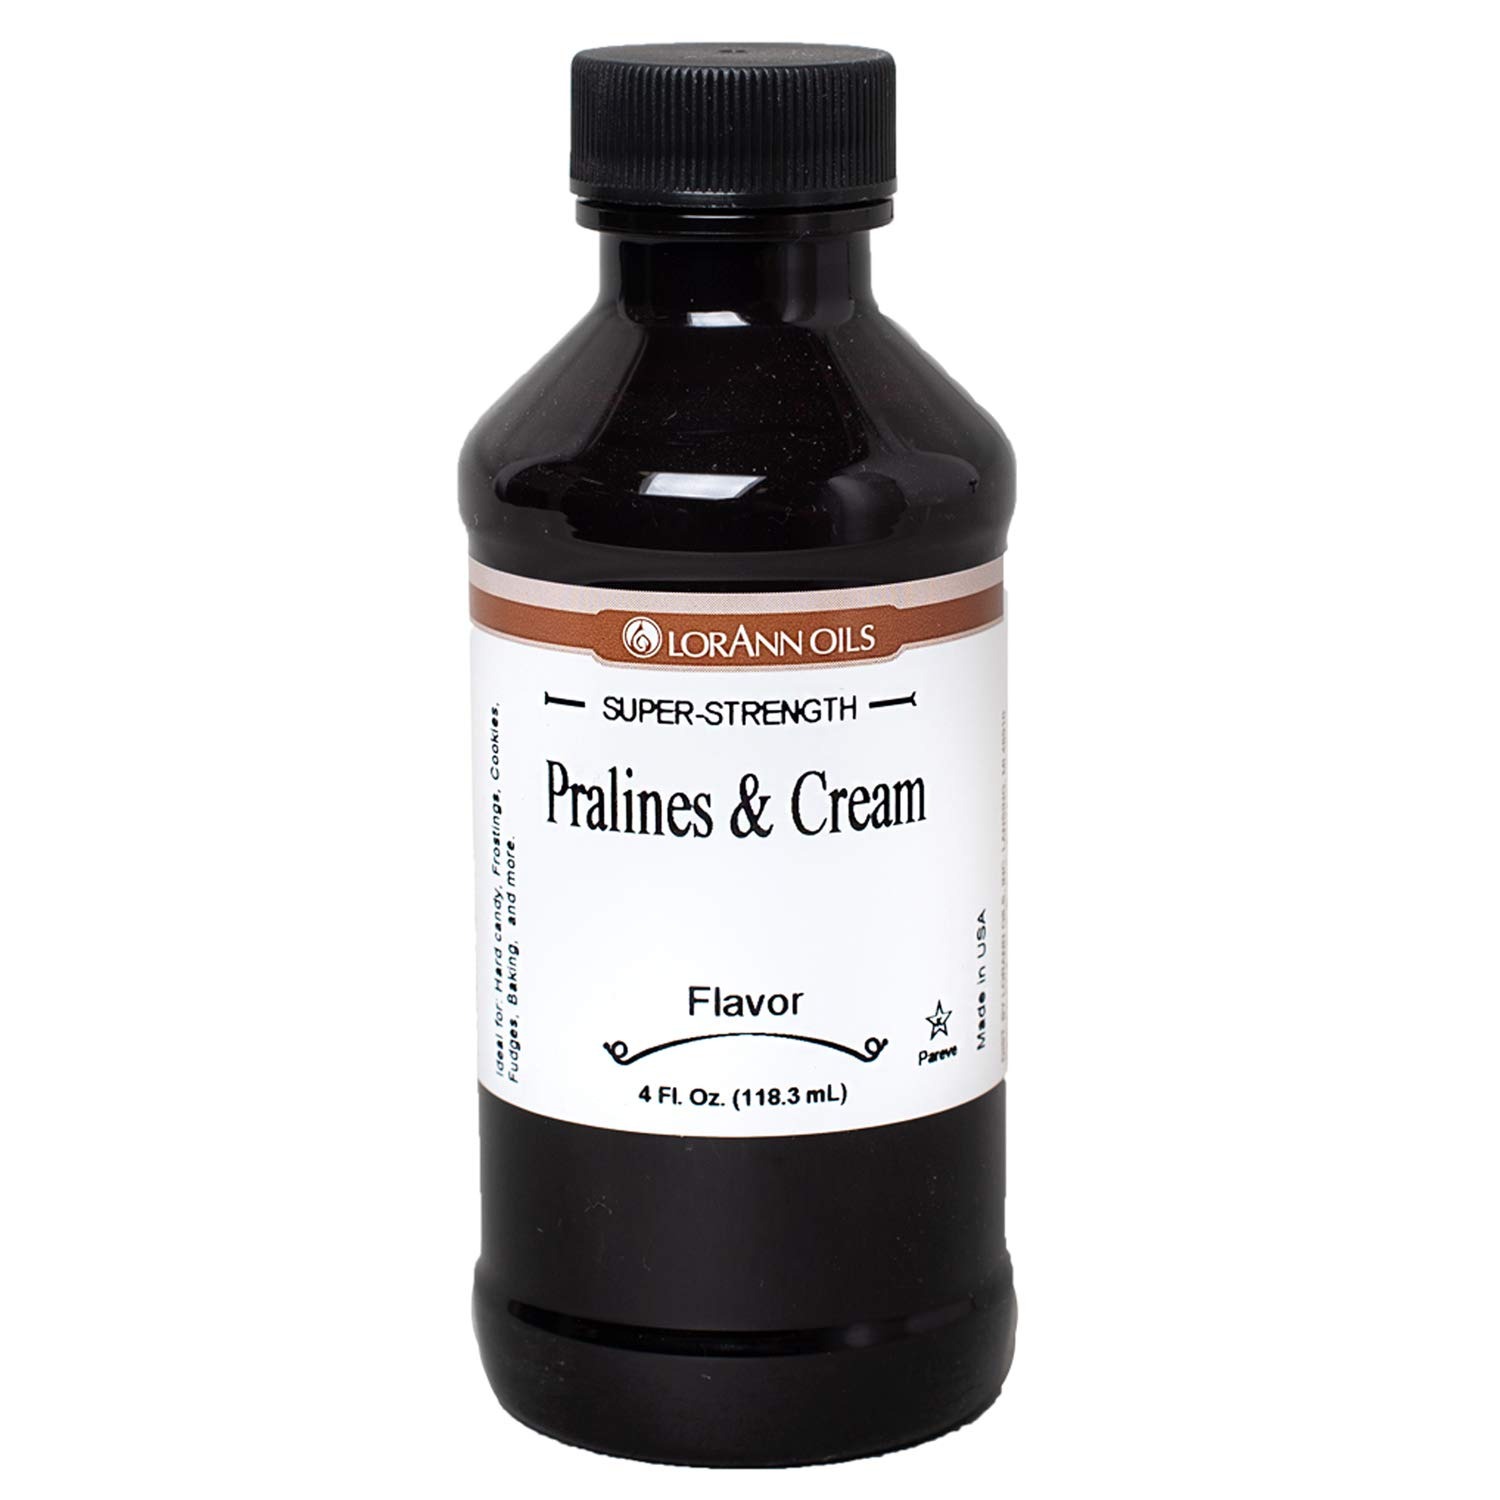
Item Name: LorAnn Pralines and Cream SS Flavor Flavor, 4 ounce bottle
Bullet Point 1: Pralines and Cream flavoring adds that rich caramel taste and smell to your baking. This brown sugary caramel goodness will enhance any baked dessert. It is your secret to making your food fabulous. SSAppropriate for use in chocolates and coatings. If you experience some thickening, add liquified coconut oil, or cocoa butter to thin/smooth (typical use is ¼ to ½ teaspoon per pound).
Bullet Point 2: Pralines and Cream flavoring adds that rich caramel taste and smell to your baking. This brown sugary caramel goodness will enhance any baked dessert. It is your secret to making your food fabulous. SSAppropriate for use in chocolates and coatings. If you experience some thickening, add liquified coconut oil, or cocoa butter to thin/smooth (typical use is ¼ to ½ teaspoon per pound).
Bullet Point 3: A little goes a long way! LorAnn’s super strength flavors are three to four times the strength of typical baking extracts.
Bullet Point 4: When substituting super strength flavors for extracts, use ¼ to ½ teaspoon for 1 teaspoon of extract.
Bullet Point 5: Typical uses: hard candy, general candy making, cakes, cookies, frosting, ice cream and a wide variety of other baking and confectionery applications.
Bullet Point 6: Kosher - Gluten Free - Made in USA
Product Description: Quality - LorAnn a Family Tradition Since 1962
Value: 1.0
Unit: Fl Oz

Price: 22.01